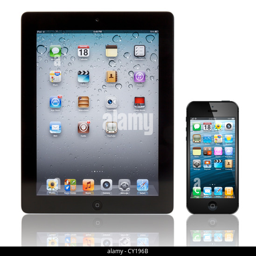
computer in front of a black tablet .